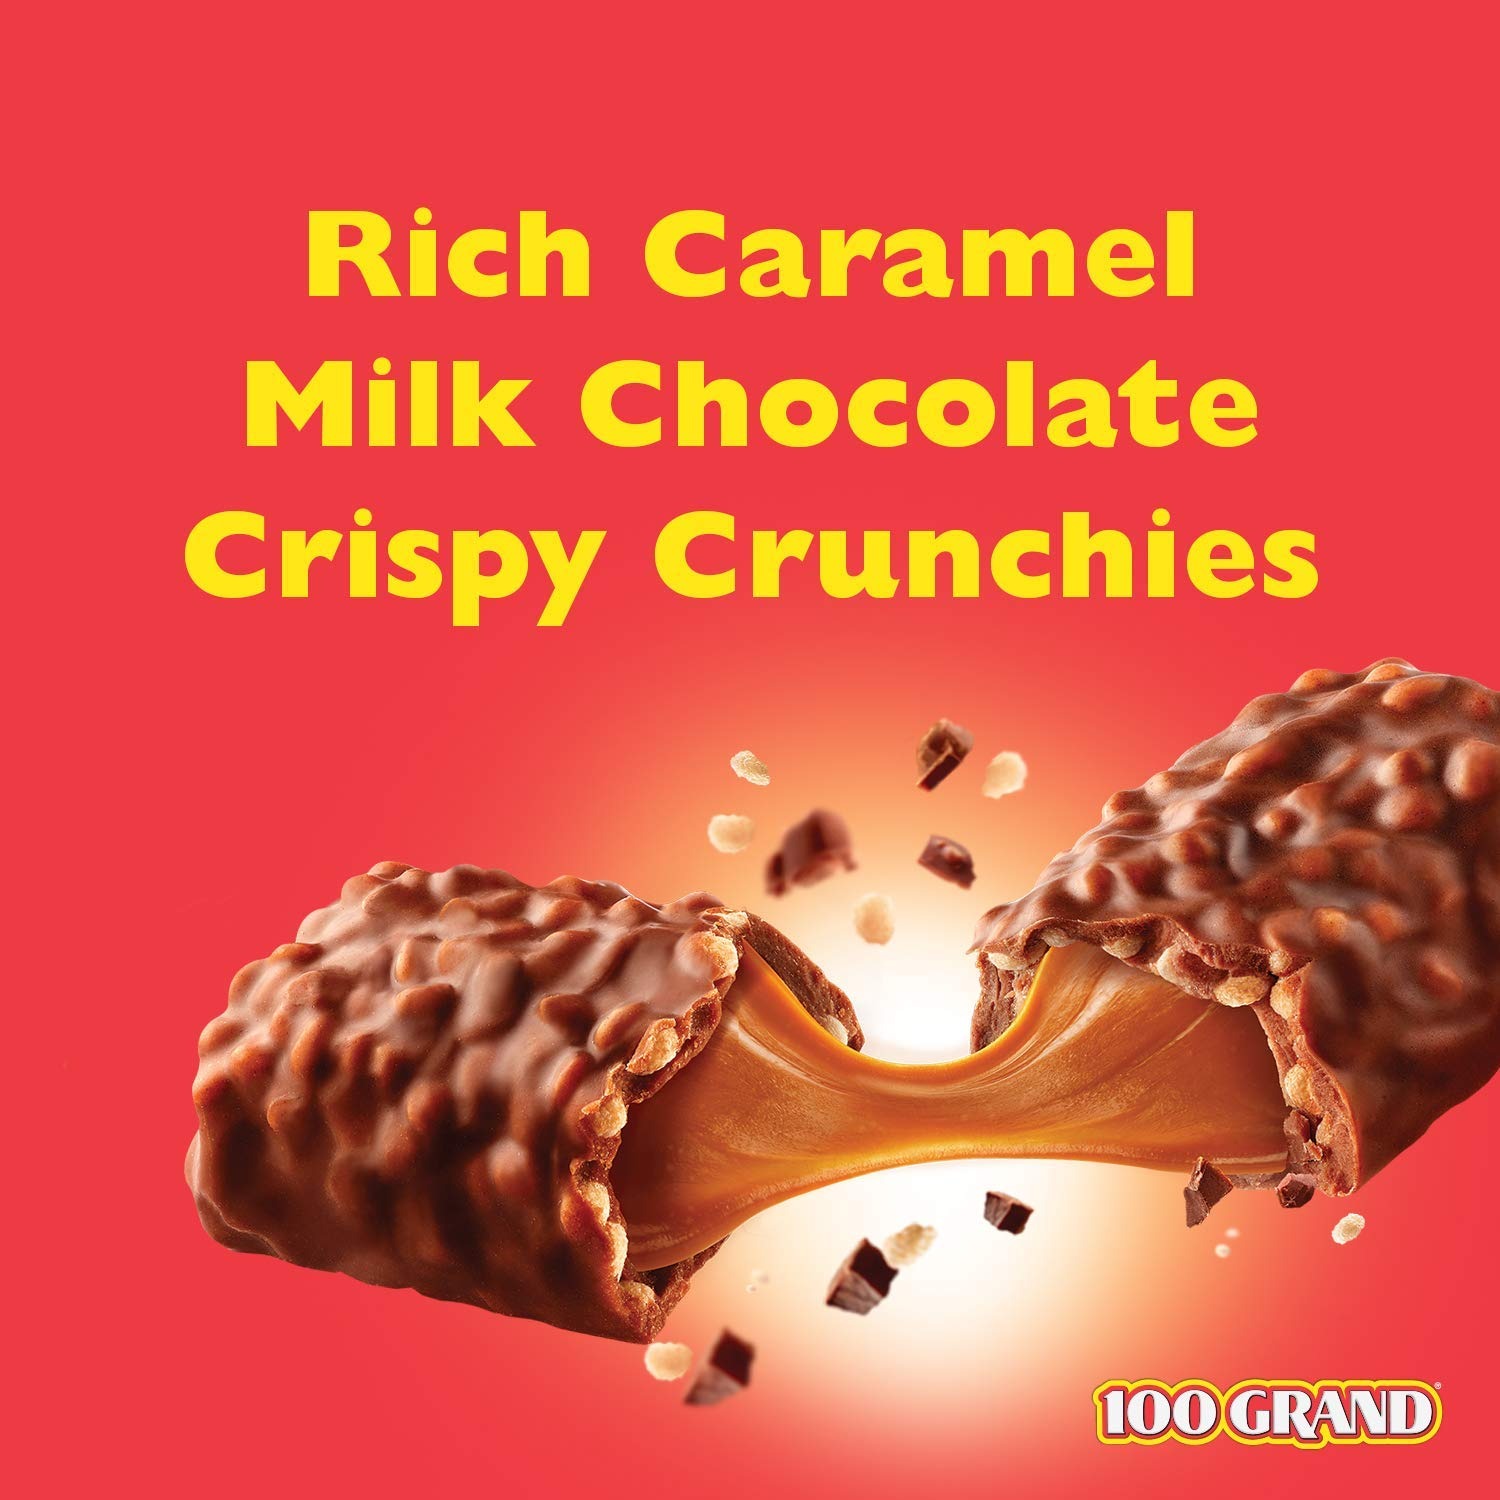
Item Name: Milk Chocolate, Full Size Bulk Candy (Pack of 36), New Pack
Product Description: 100 Grand Milk Chocolate, Full Size Candy (Pack of 36
Value: 54.0
Unit: Ounce

Price: 45.99